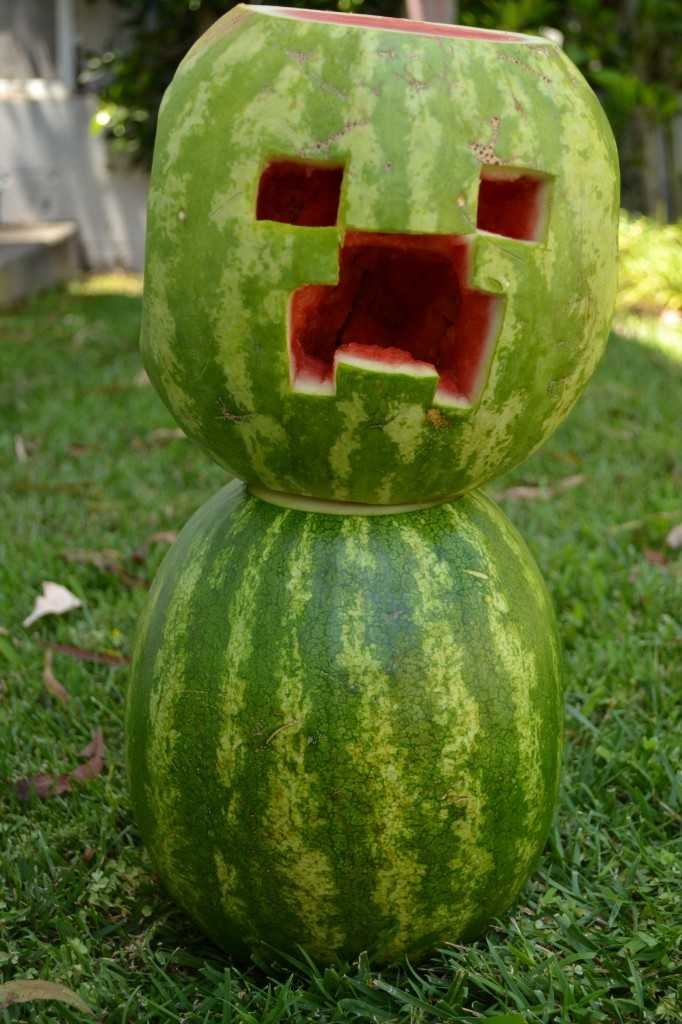
Label: Watermelon